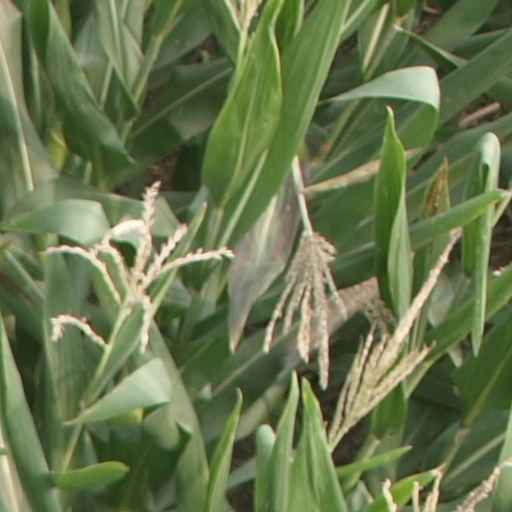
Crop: maize; corn